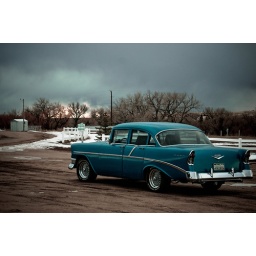
I really loved this old car I saw in Elizabeth. It just seemed to fit on the dirt road